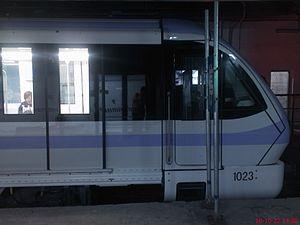
La ligne 10 du métro de Shanghai est une des seize lignes du réseau métropolitain de la ville de Shanghai, en Chine. La ligne possède 31 stations de métro sur 36 km de distance. La ligne 10 est une ligne sud-ouest-nord-est du réseau de métro de Shanghai. Il a officiellement ouvert ses portes le 10 avril 2010 et dispose d'une ligne principale et d'une ligne secondaire. La première phase de la ligne principale va actuellement de Xinjiangwancheng à Longxi Road; l'embranchement s'étend de Longxi Road sur la ligne principale à Hangzhong Road. L'extension de la gare de Hongqiao est opérationnelle depuis novembre 2010. Elle relie l'aéroport international de Hongqiao au centre-ville de Shanghai, ainsi que les quartiers résidentiels denses de Yangpu et de Hongkou. La ligne est colorée en violet clair sur les cartes.